Brick (film)

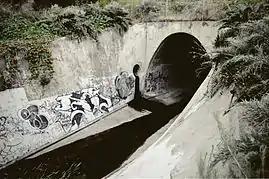
Drain tunnel under the Pico exit ramp

Johnson shot the film in his hometown of San Clemente, California, on 35 mm film stock. Much of the film takes place at San Clemente High School, which he attended. He enlisted current students to work on the film, shooting on weekends. The cinematographer was Steve Yedlin, a film school friend who had been involved with the project since the script was written.